Star Wars: Shadows of the Empire (video game)

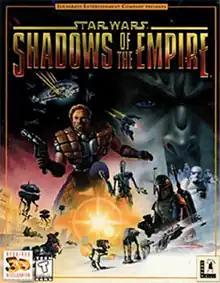
North American PC cover art

Star Wars: Shadows of the Empire is a video game developed by LucasArts and published by Nintendo for the Nintendo 64. It is primarily a third-person shooter, with multiple types of vehicular combat and third-person shooting sequences. A version for Windows was released by LucasArts in 1997.